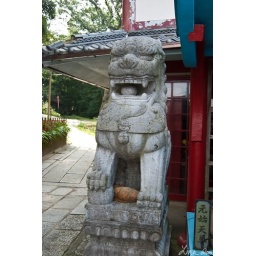
A cat is sleeping in the lion statue.